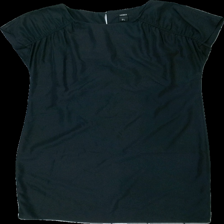
View: front
Type: Dress
Category: Ladies
Brand: Lindex
Colors: Black
Material: 72% viscose 28% polyester
Cut: Regular
Size: S
Season: All
Damage location: middle left
Damage 2 location: middle right
Price range: 50-100
Recommended usage: Reuse
Description: svart klänning